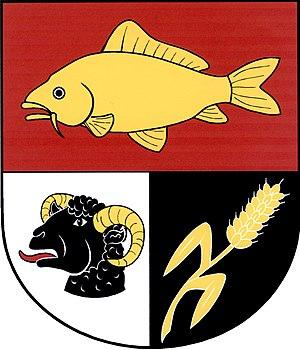
Chotěšice est une commune du district de Nymburk, dans la région de Bohême-Centrale, en République tchèque. Sa population s'élevait à 325 habitants en 2020.